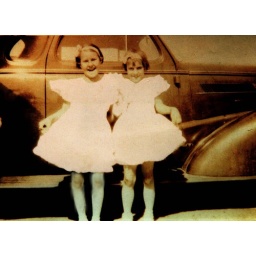
Navada at 8 in pink dress jpg